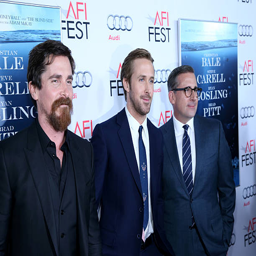
actor , folk rock artist and comedian attend automobile make at the closing night gala premiere during film festival presented by automobile make .